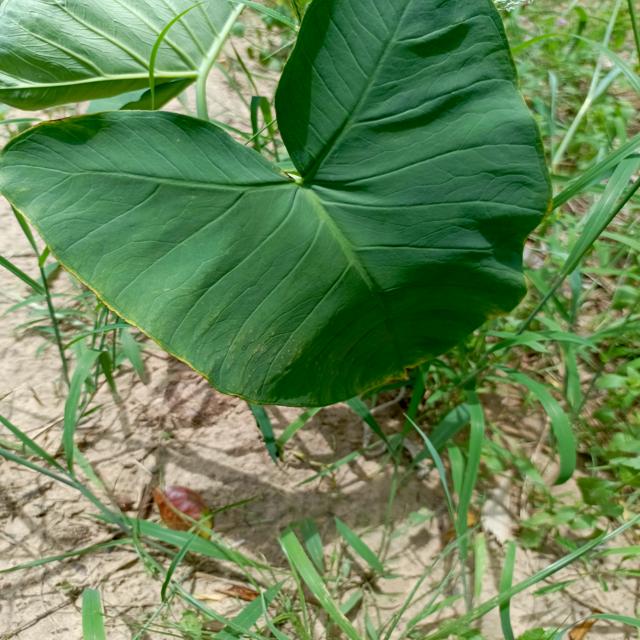
Label: Healthy